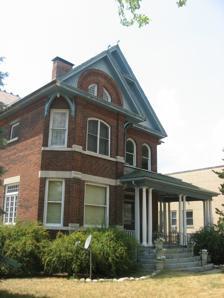
Building: Martin Hoban House
Country: United States of America
Year built: 1896
Historic house in Indiana, United States United States historic place Martin Hoban House U.S. National Register of Historic Places Martin Hoban House, July 2012 Show map of Indiana Show map of the United States Location 205 N. St. Louis Blvd., South Bend, Indiana Coordinates 41°40′41″N 86°14′30″W / 41.67806°N 86.24167°W / 41.67806; -86.24167 Area less than one acre Built 1896 ( 1896 ) Architect Hoban, Martin Architectural style Queen Anne MPS East Bank MPS NRHP reference No. 99000171 Added to NRHP February 18, 1999 Martin Hoban House is a historic home located at South Bend , St. Joseph County, Indiana . It was built in 1896, and is a 2 + 1 ⁄ 2 -story, irregular plan, Queen Anne style brick dwelling.  It has a cross-gable roof and sits on a granite and limestone foundation.  It features a two-story projecting bay, round arched windows, and a one-story hip roofed front porch supported by Tuscan order columns. It was listed on the National Register of Historic Places in 1999. References